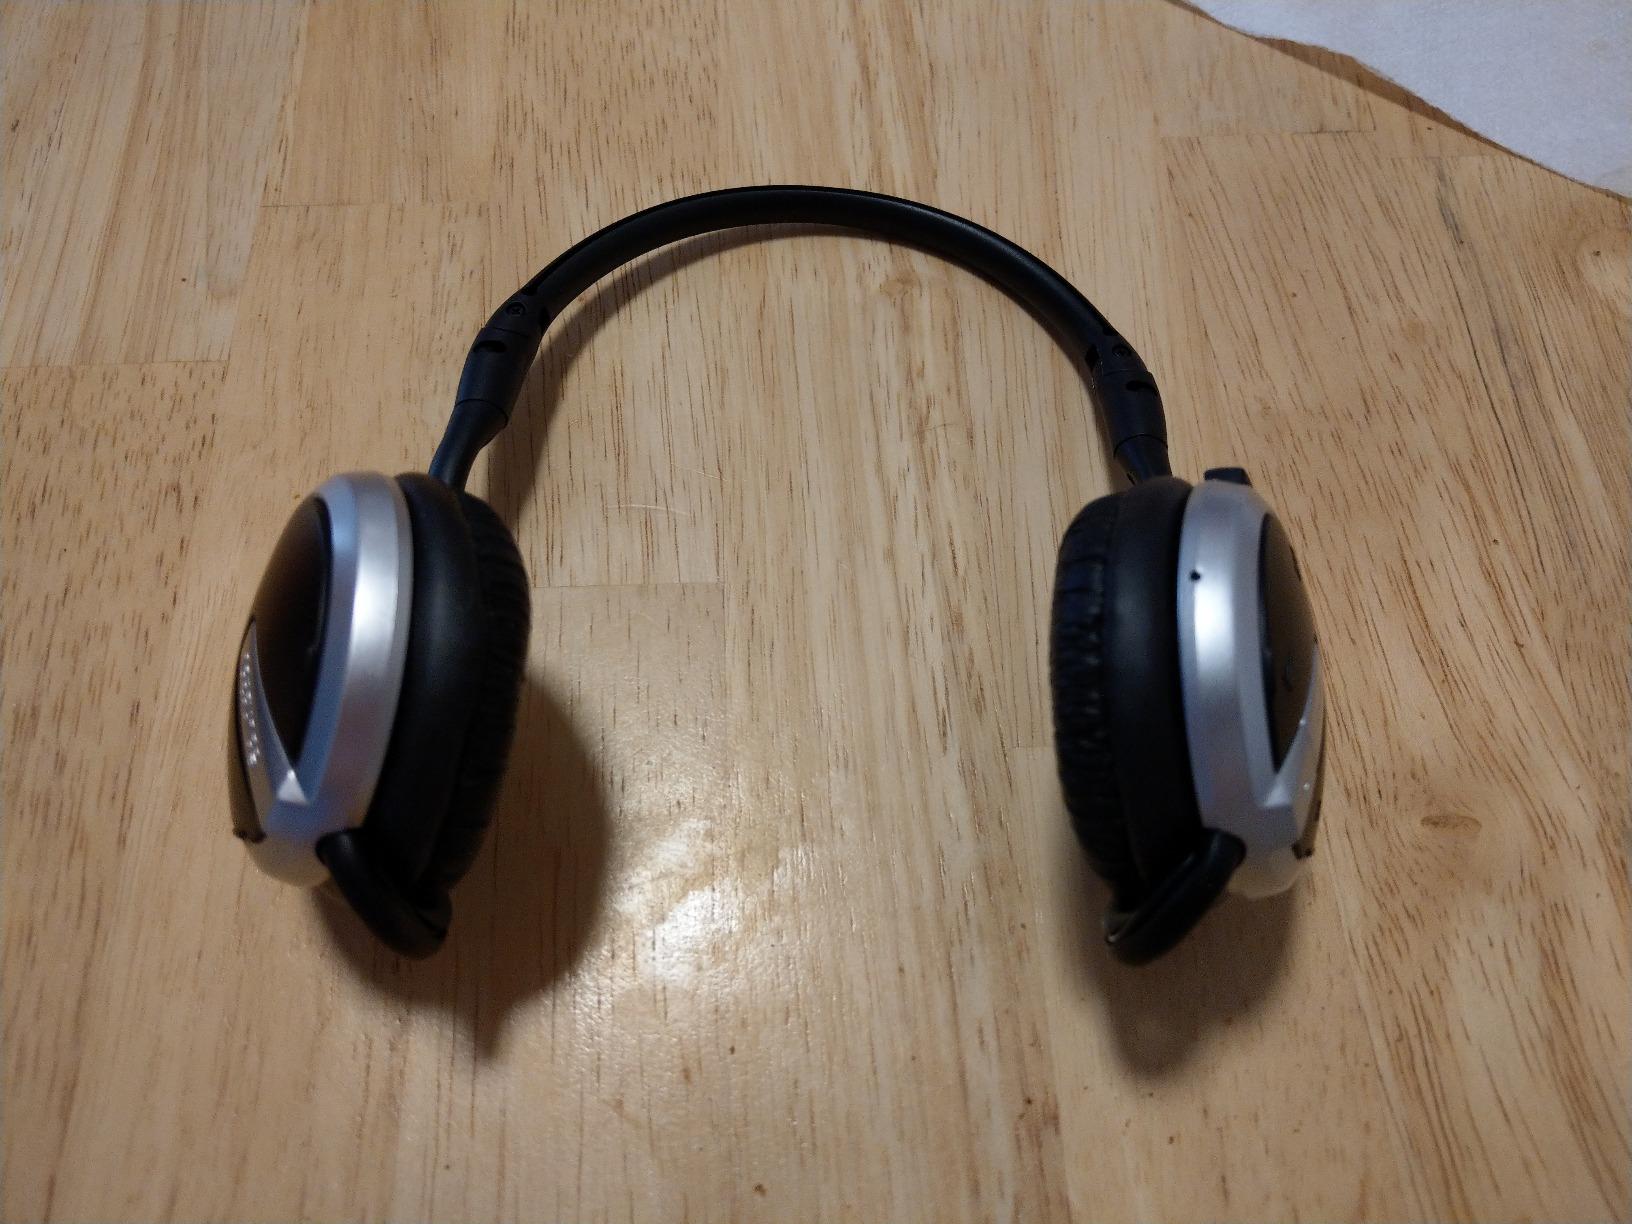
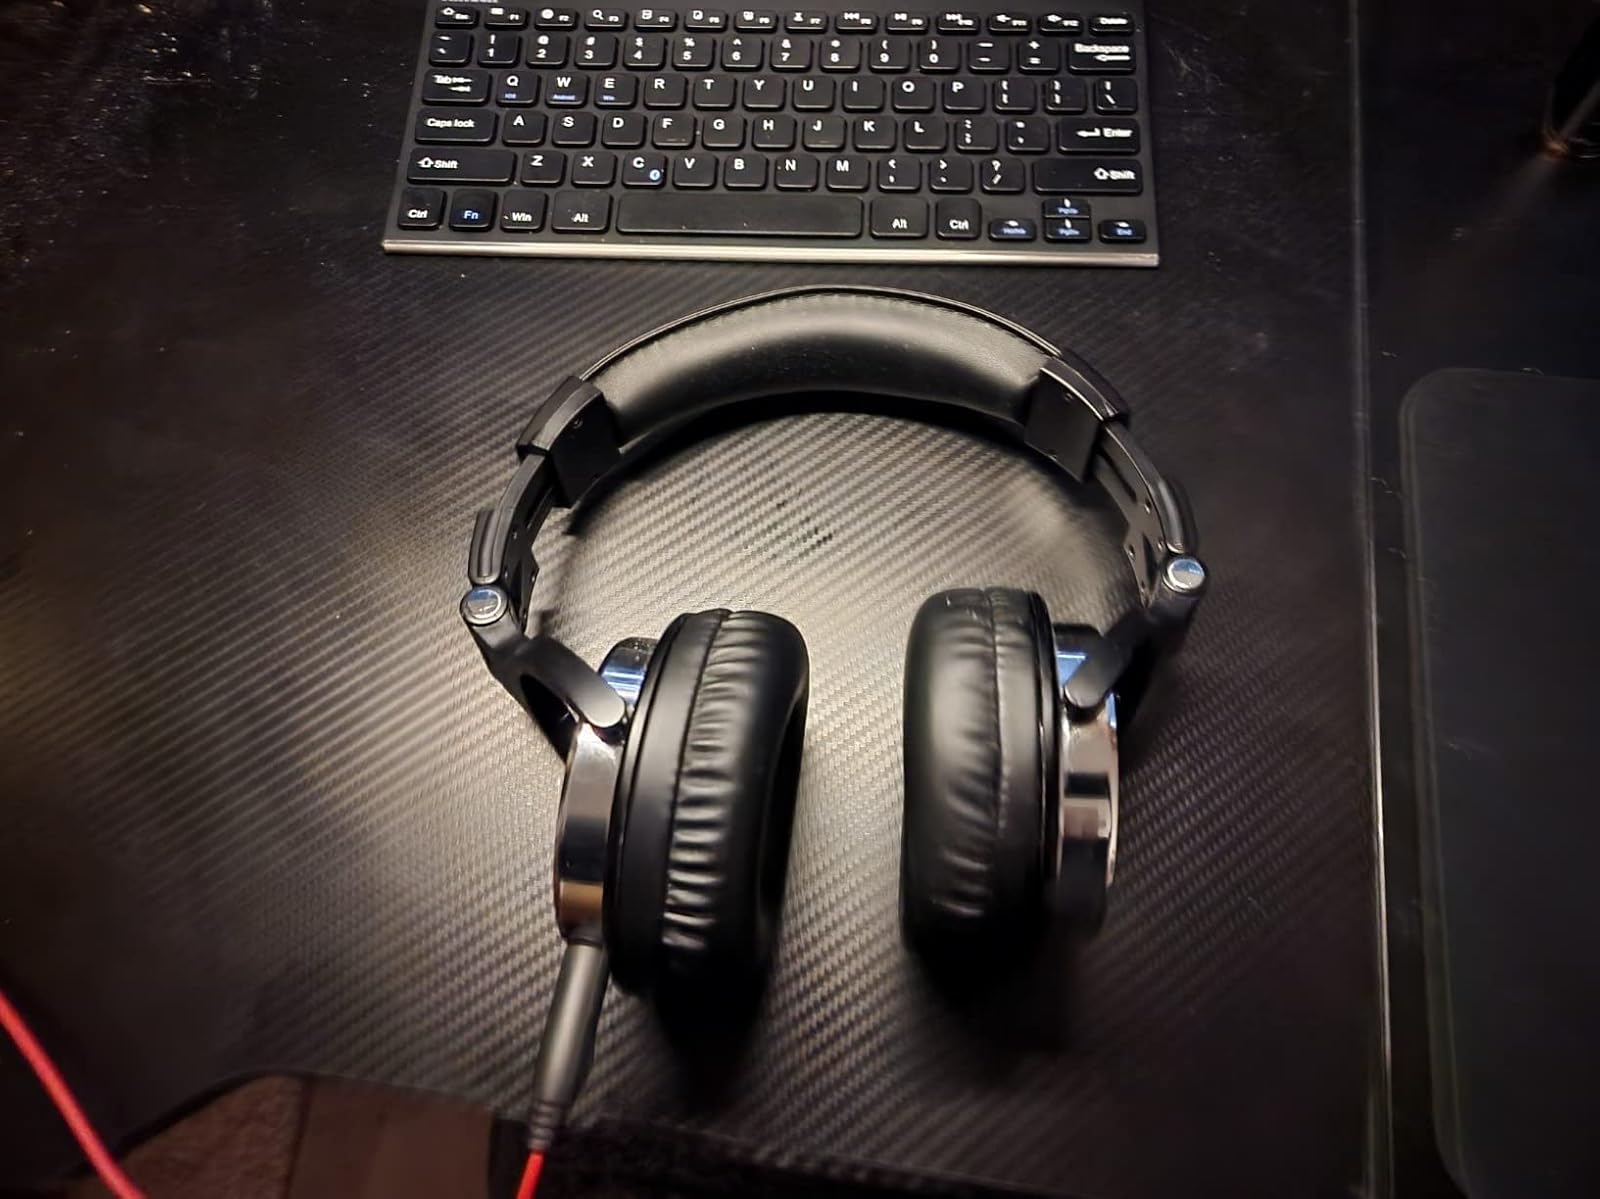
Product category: headphones
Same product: no